1896–97 Small Heath F.C. season

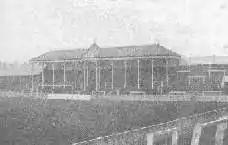
Aston Villa's old grandstand in place as a terrace cover at the Muntz Street end of the Coventry Road ground

There was little turnover of players during the close season. The ambitious and well-funded Bristol City, newly elected to the Southern League for the 1897–98 season, signed both Jones and Farnall on attractive terms, reported as £5 to sign, then 50s. during the playing season and 30s. in the summer. "Abbott would also have gone but that Mr. Hart, the President, took action just in the nick of time. As to Farnall, it is doubtful whether he would have been re-engaged, but Jones's loss is regretted, as he was developing into a very smart forward." Charlie Izon left for Walsall, and Denny Hodgetts, who had been reinstated as an amateur, offered his services, but "as he could not promise to play for them regularly", his offer was declined.